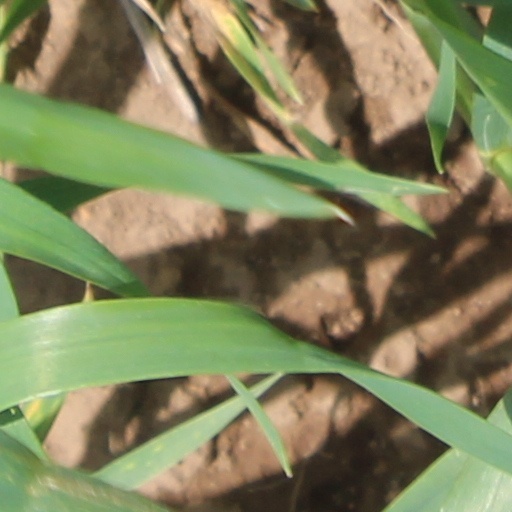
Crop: wheat